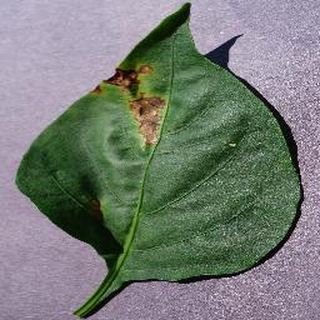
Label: bell_pepper_bacterial_spot